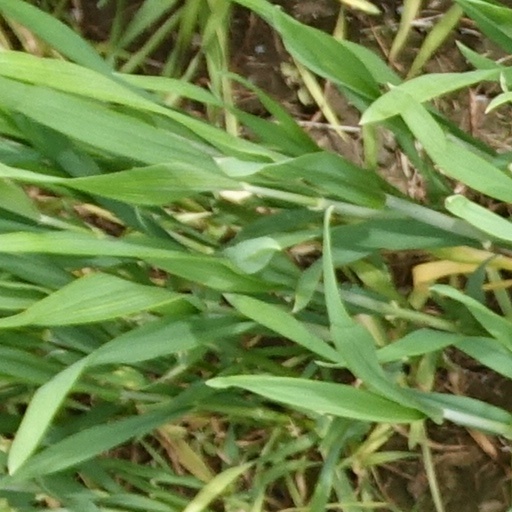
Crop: wheat